Gloria Bell

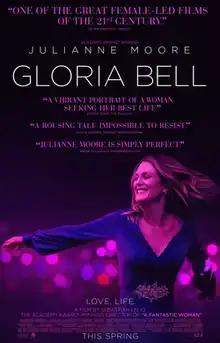
Theatrical release poster

Gloria Bell is a 2018 comedy-drama film co-written and directed by Sebastián Lelio; it is an English language remake of his 2013 film "Gloria". The film stars Julianne Moore, John Turturro, Michael Cera, Caren Pistorius, Brad Garrett, Jeanne Tripplehorn, Rita Wilson, Sean Astin, and Holland Taylor. It had its world premiere at the Toronto International Film Festival on September 7, 2018, and was theatrically released in the United States on March 8, 2019, by A24.